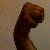
The image shows a hand gesture representing the letter 'M' in Indian Sign Language.